William A. Shine Great Neck South High School

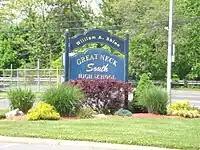
A sign at South High School of the school's name

In 1949, the Great Neck School District acquired the South complex in Lake Success from the former estate of Henry Phipps Jr. – a steel mogul and one-time partner of Andrew Carnegie. His mansion and were given to the district by the Phipps heirs; the mansion is now the Phipps Administration Building. The rest of the property was purchased for $279,000. In 1957, South High School was built on property surrounding the administration building. When the estate was donated, there was a stipulation that part of it be kept in its natural state, a condition that was met during construction. The school was designed by the New York-based firm of LaPierre, Litchfield & Partners.